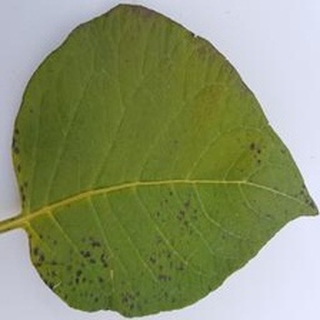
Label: potato_early_blight